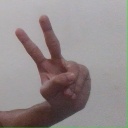
अक्षर: ऐ